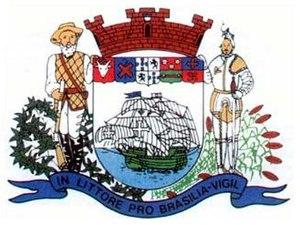
São Francisco do Sul est une ville brésilienne du littoral nord de l'État Santa Catarina.